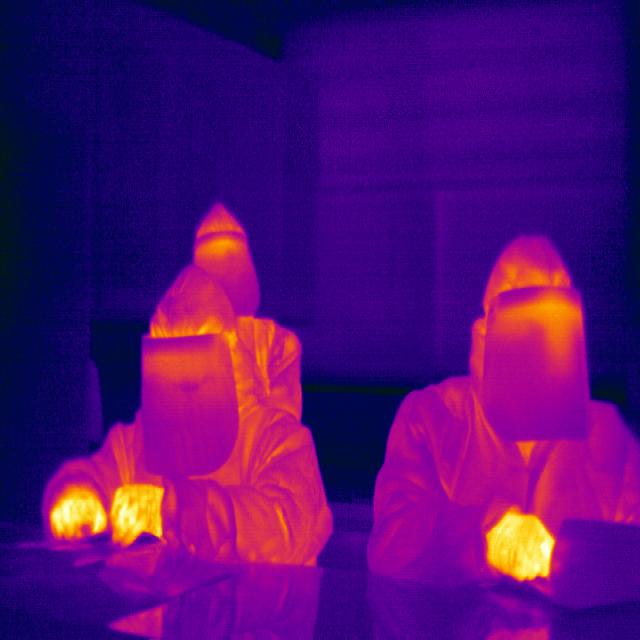
Detected objects:
label: person
label: person